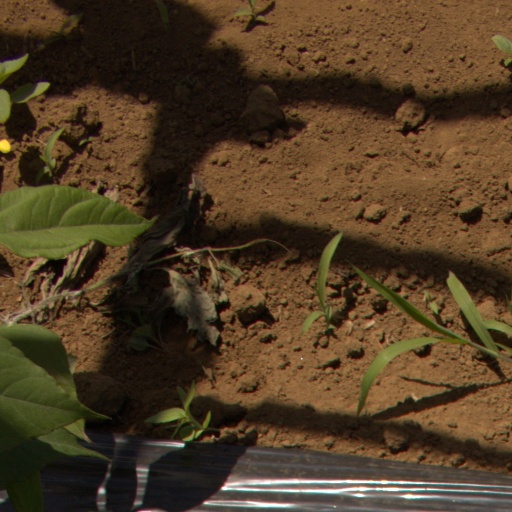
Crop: Jerusalem artichoke